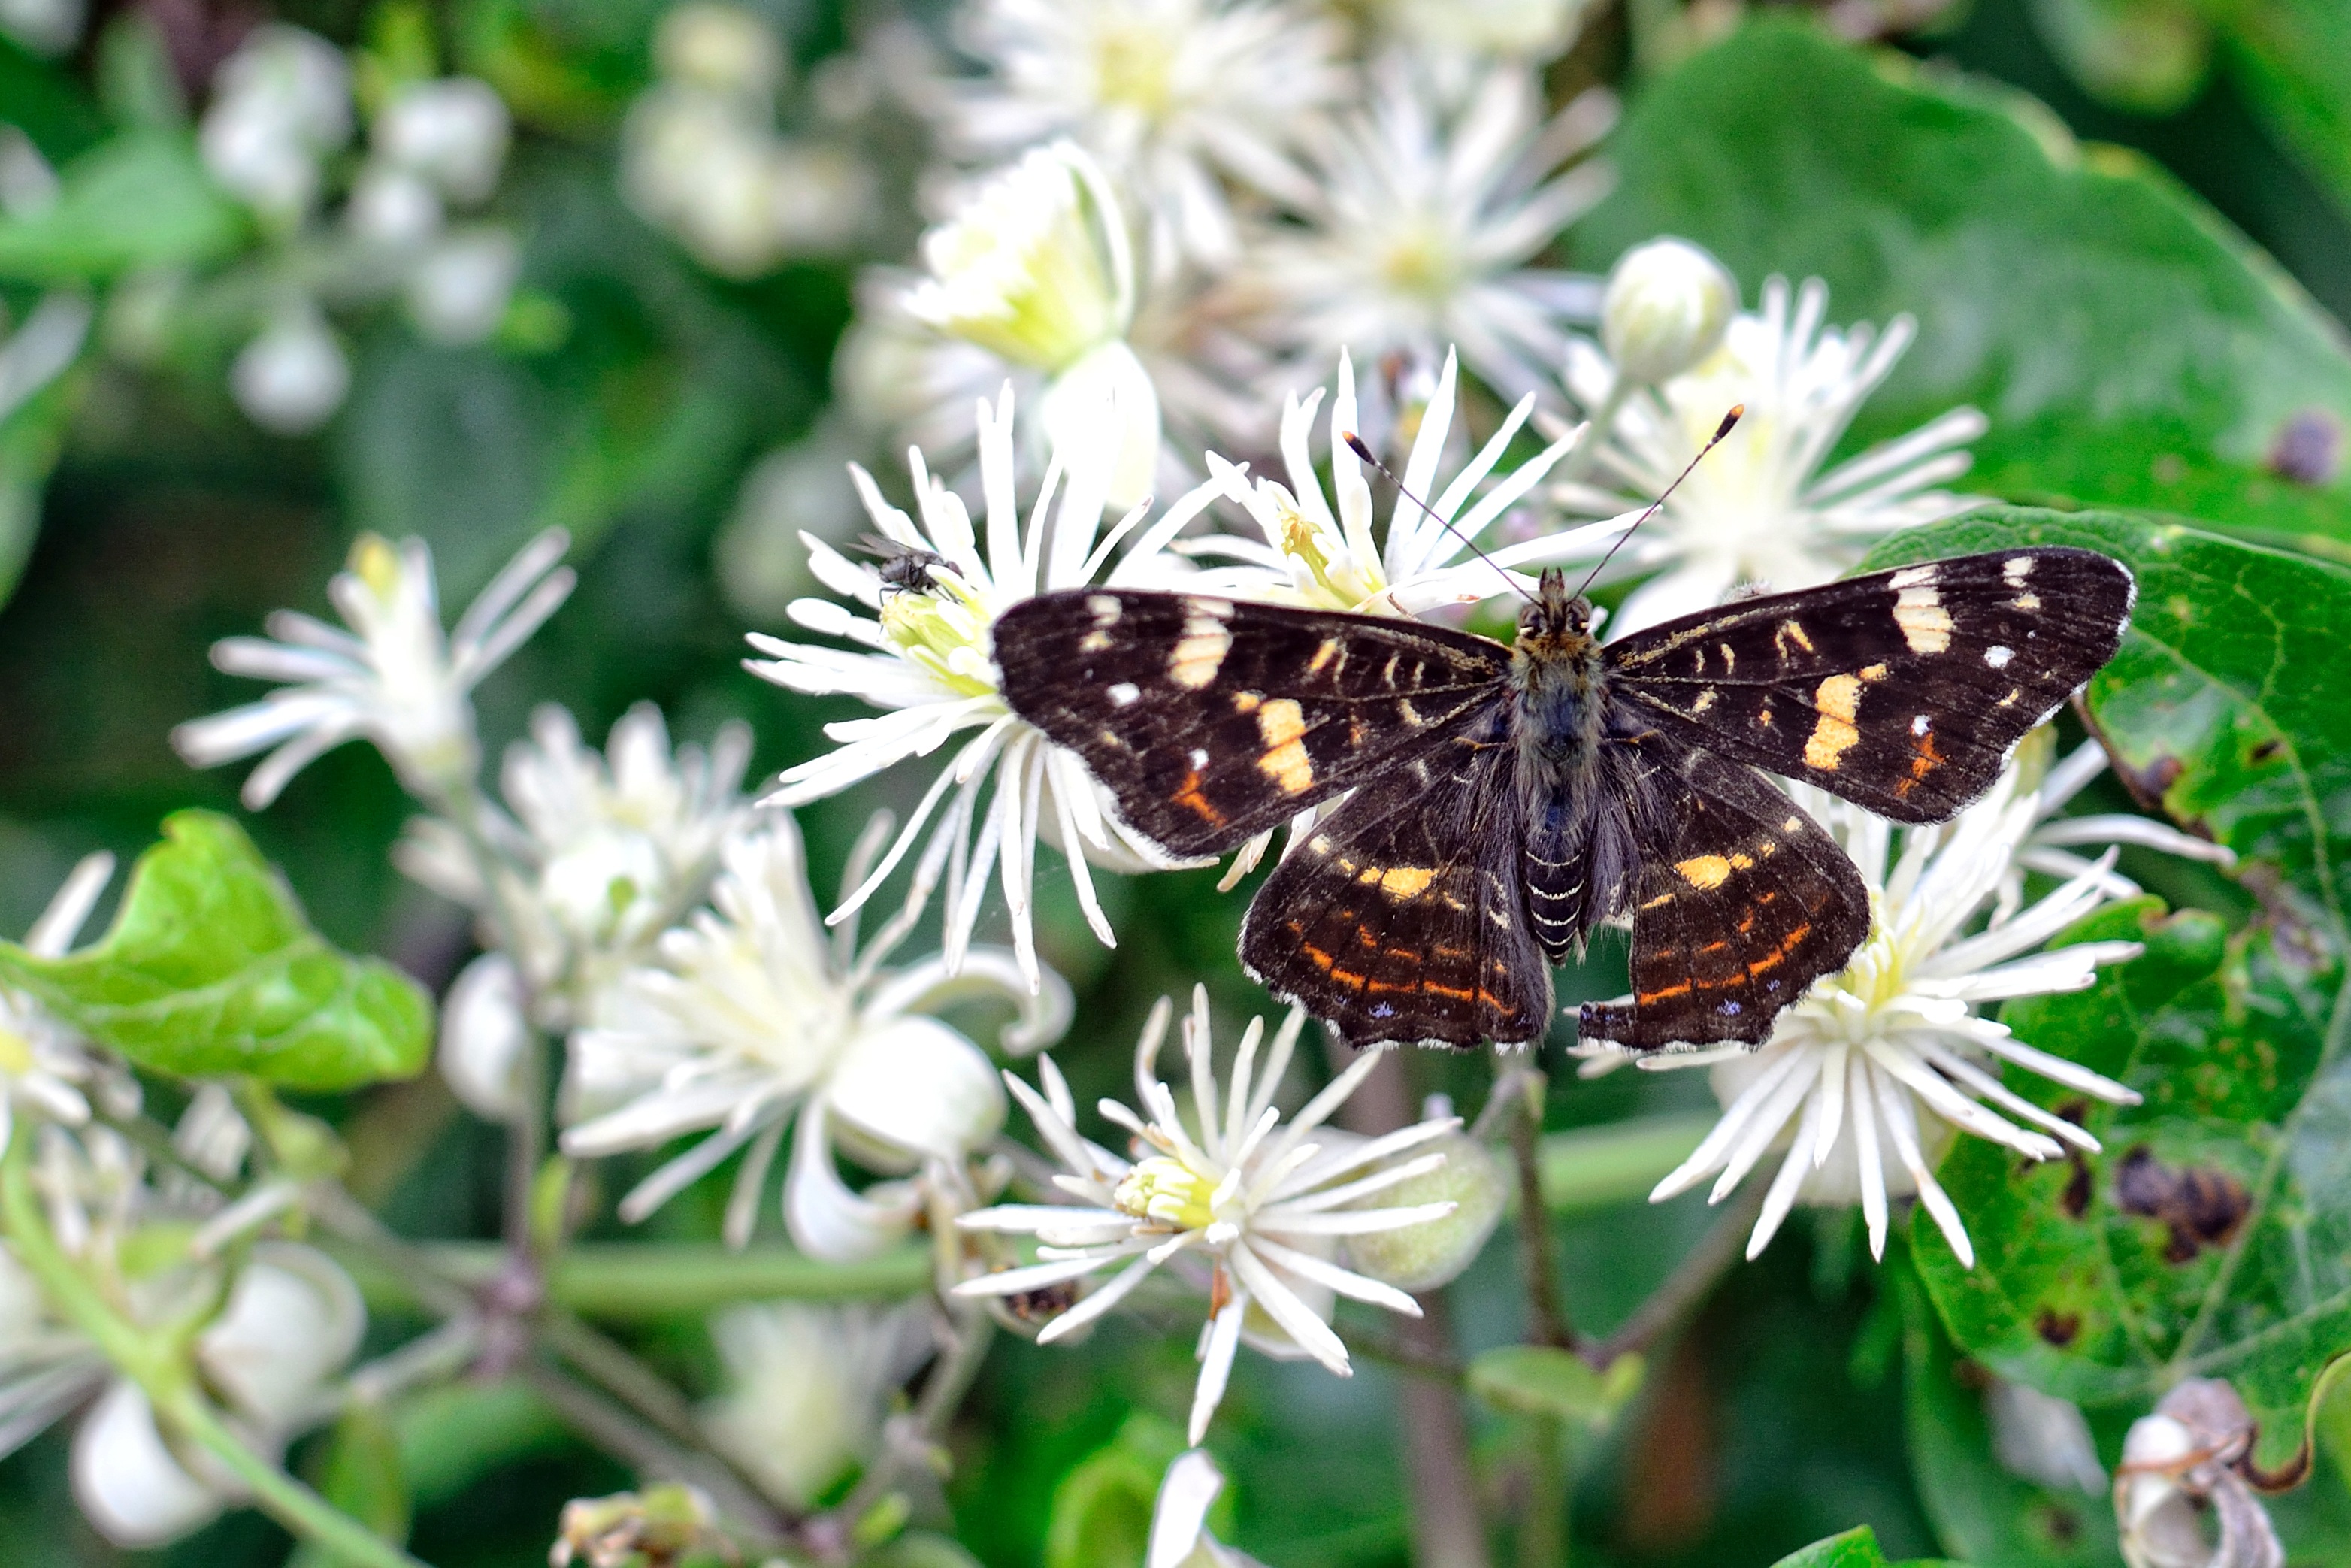
nature, plant, flower, wildlife, green, insect, botany, butterfly, close, flora, fauna, invertebrate, wildflower, monarch butterfly, nectar, macro photography, edelfalter, pollinator, european map, araschnia levana, moths and butterflies